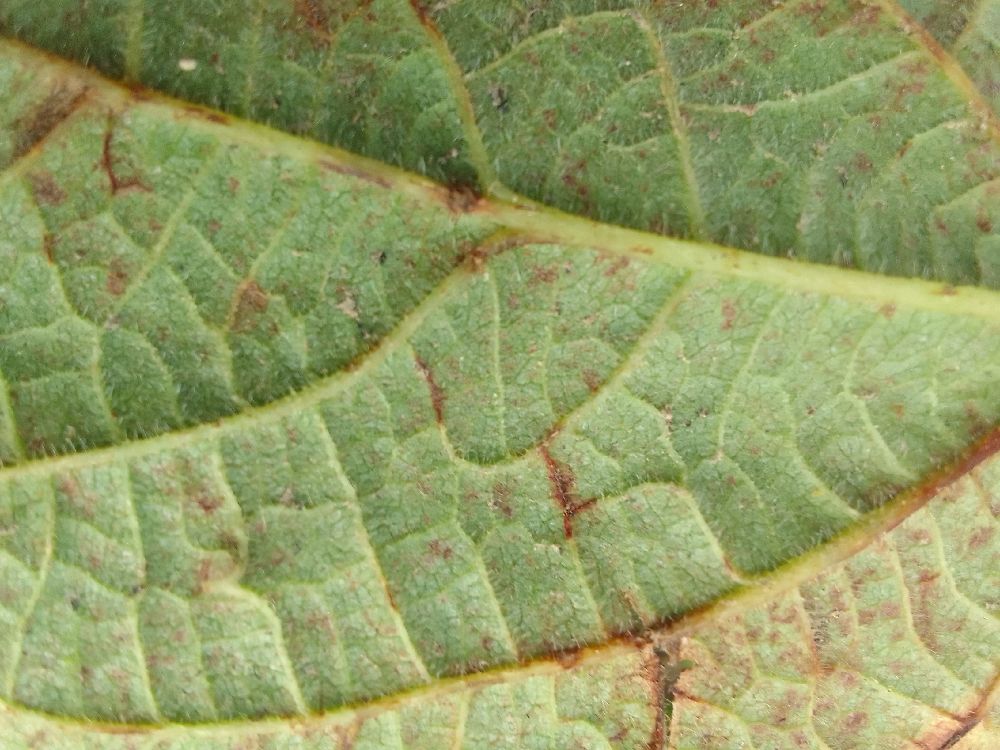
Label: anthracnose